National Afro-American Press Association

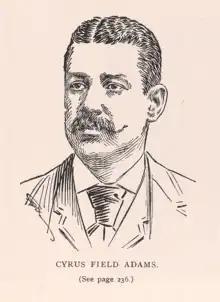
Image of Cyrus Field Adams, September 1900 issue of The Afro-American Council

Cyrus Field Adams was a civil rights activist and teacher, as well as manager and editor for The Appeal newspaper. He used his positions to continue to fight for the rights of the African American race publishing articles and books about the movements and organizations that described the history that was happening around him, some of which were published in the Colored American Magazine. The political position that Adams took and his passions for the discussions surrounding civil rights politics was carried over through his time as President of the National Afro-American Press Association, with meetings providing a place where topics such as those were discussed and talks were made to address the present issues in society and politics.